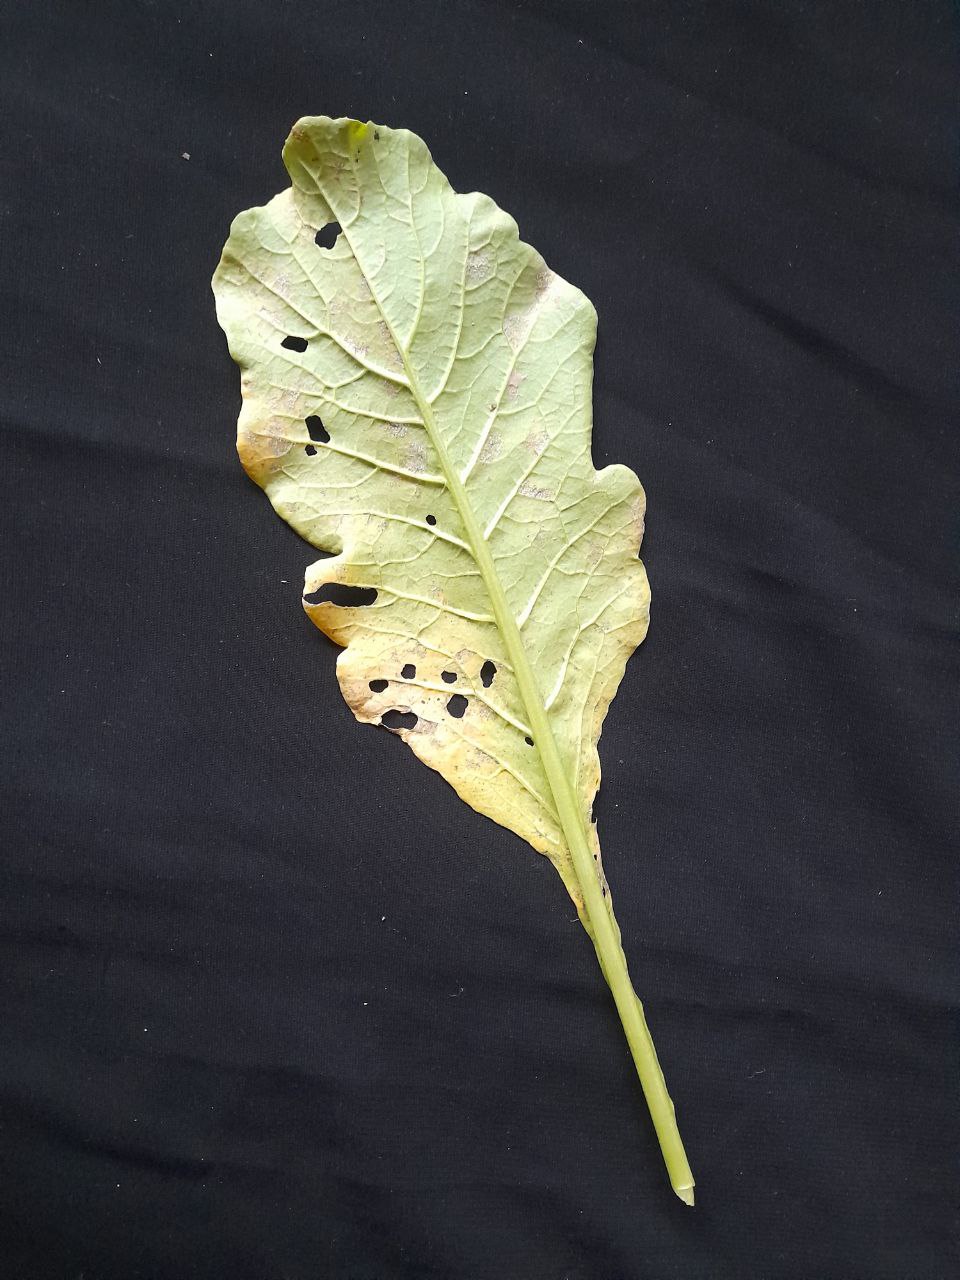
Label: flea beetle